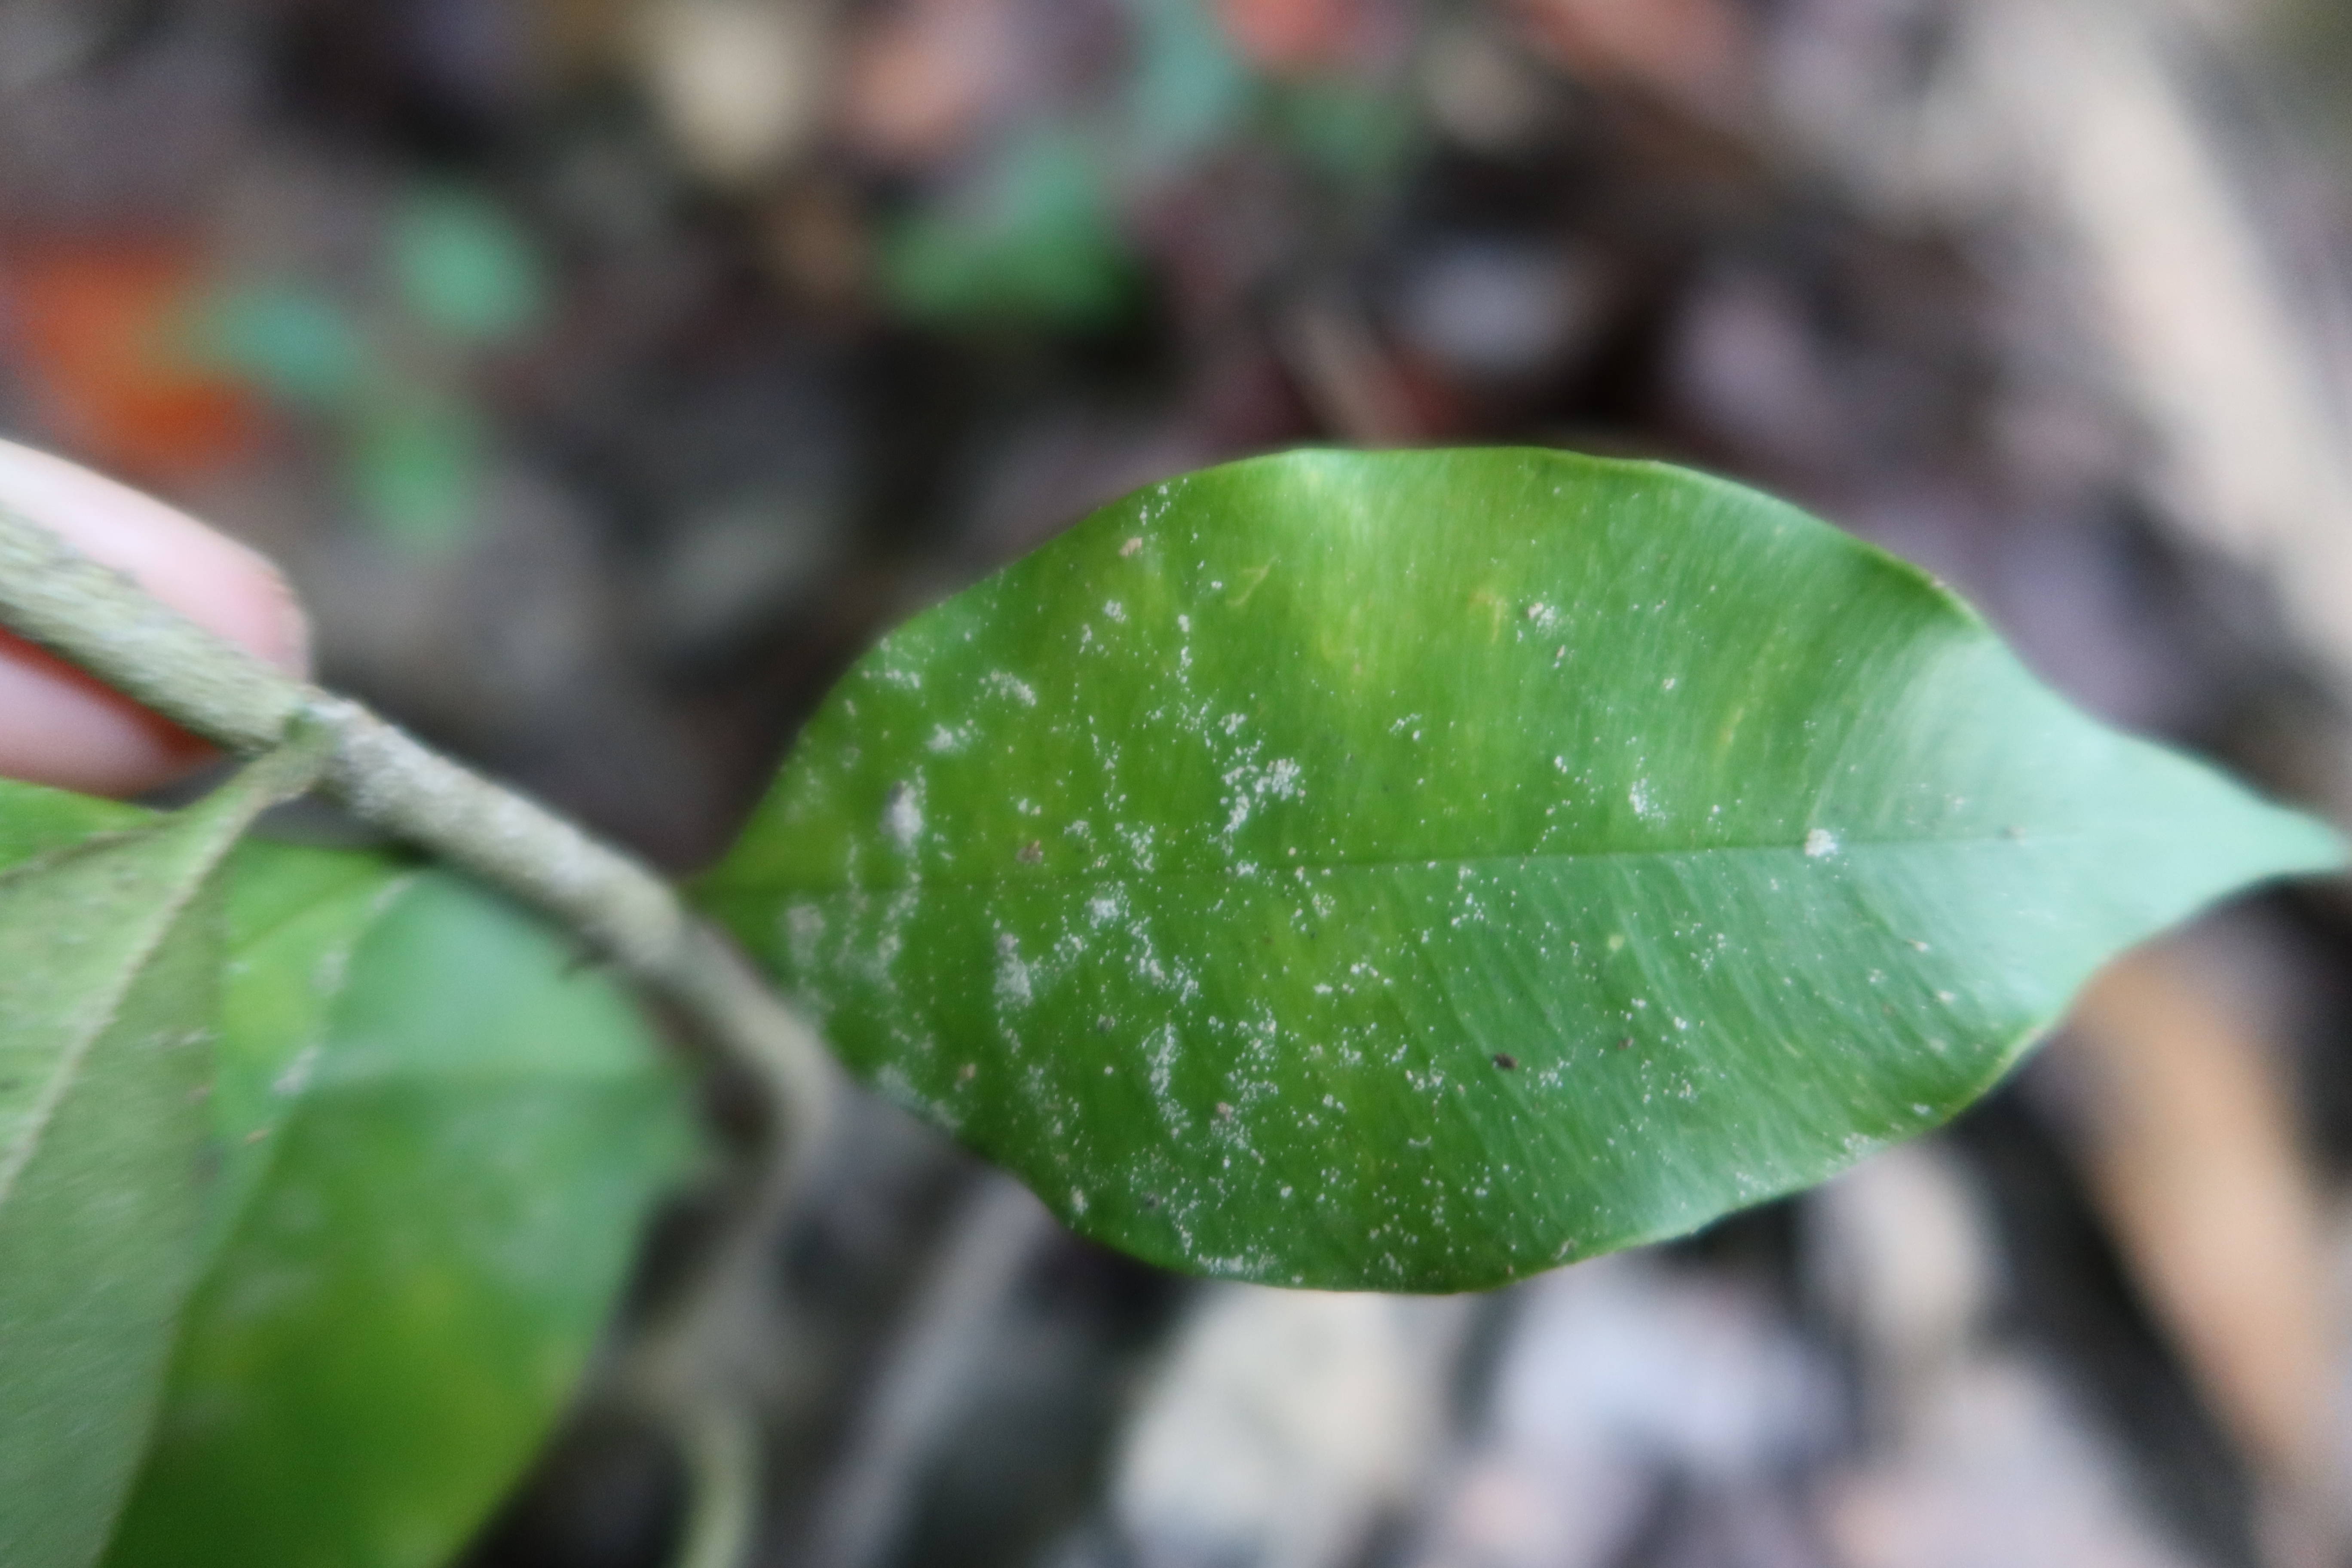
Label: Mealy bugs